Quetzalcoatlus

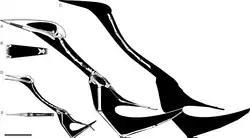

Several specimens from across Late Cretaceous North America were historically referred to "Quetzalcoatlus". In 1982 a femur from the Campanian aged Dinosaur Park Formation of Alberta, Canada was referred to the genus by Philip J. Currie and Dale Russell. Currie later described further remains from Dinosaur Park in a 2005 book, noting their morphological similarity to "Quetzalcoatlus" but expressing caution against referral to the genus. In 2019, however, all azhdarchid remains from the formation were revised as distinct from "Quetzalcoatlus" and named as the new genus "Cryodrakon". A humerus from the Two Medicine Formation in Montana was also provisionally referred to the genus; it was considered an indeterminate azhdarchid or a specimen of "Montanazhdarcho" by subsequent studies. A neck vertebra from the Hell Creek Formation, also from Montana but dating to the Maastrichtian, was discovered in 2002 and initially referred in 2006 to "Quetzalcoatlus". The 2021 paper merely considered it an azhdarchiform specimen of uncertain affinities, but the 2025 study named it as the holotype of a distinct genus "Infernodrakon".